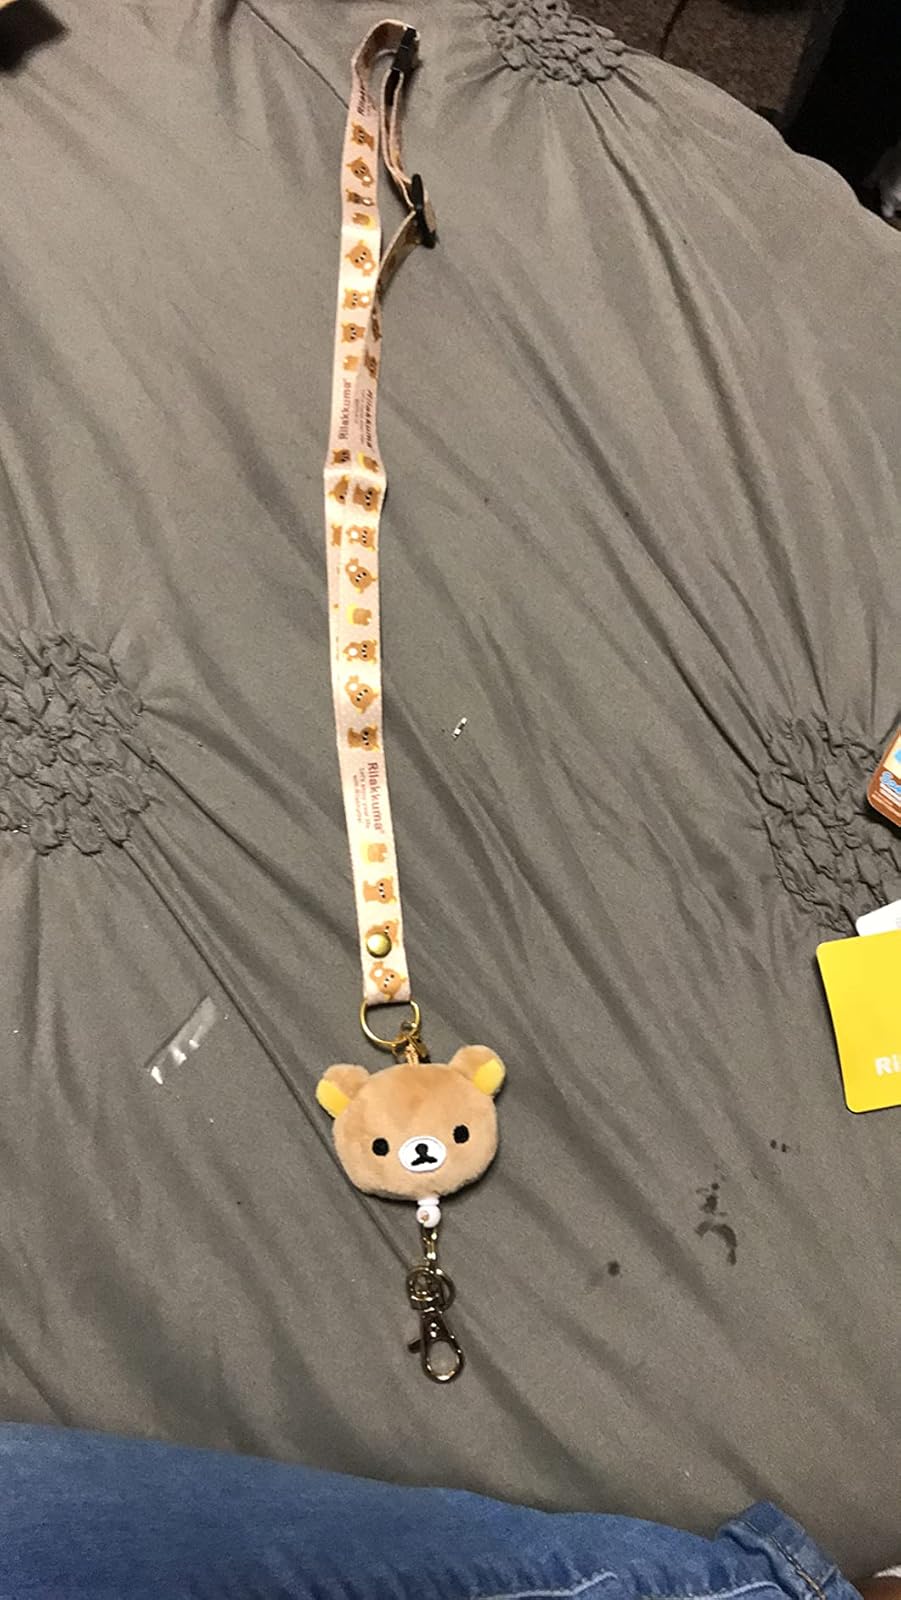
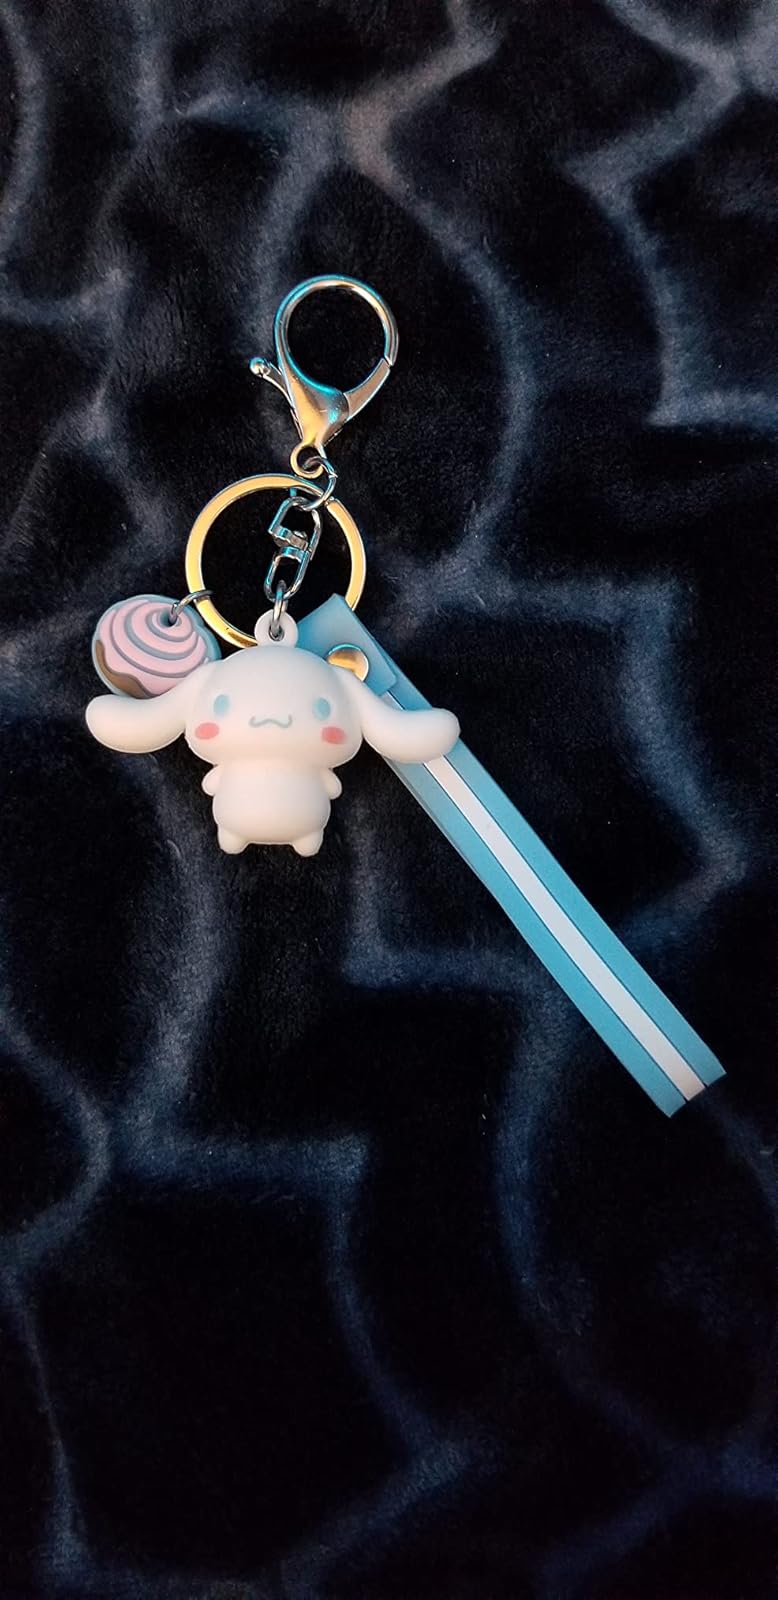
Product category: accessories_keychain
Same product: no